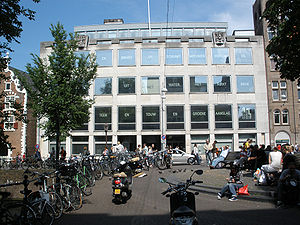
Universiteit van Amsterdam
Universitetsbibliotek (UBA)
Universiteit van Amsterdam er et omfattende forsknings universitet placeret i hjertet af byen Amsterdam, Holland. Med over 25.000, 5.000 ansatte og et budget på €487 million er universitetet en af de store universiteter i Europa. Der er syv fakulteter humaniora, social- og adfærds-videnskab, økonomi, jura, naturvidenskab, medicin og tandlægevidenskab. Universitetet har et stort internationalt program og tilbyder over 85 masterprogrammmer på engelsk og mange kurser i hollandsk og engelsk. Universiteit van Amsterdam skal ikke forveksles med Amsterdams andet universitet, Vrije Universiteit.